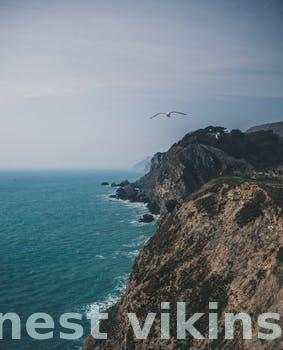
Label: Watermark